Jewett Norris Library

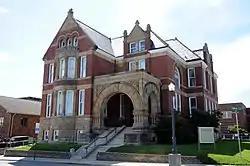

Jewett Norris Library, also known as Grundy County Jewett Norris Library, is a historic library building located at Trenton, Grundy County, Missouri. It was built in 1891, and is a 2 1/2-story, Romanesque Revival style red brick and limestone building. It has a high stone base and broad stone steps leading to a porch with heavy, round stone arches.